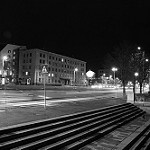
Label: B & W